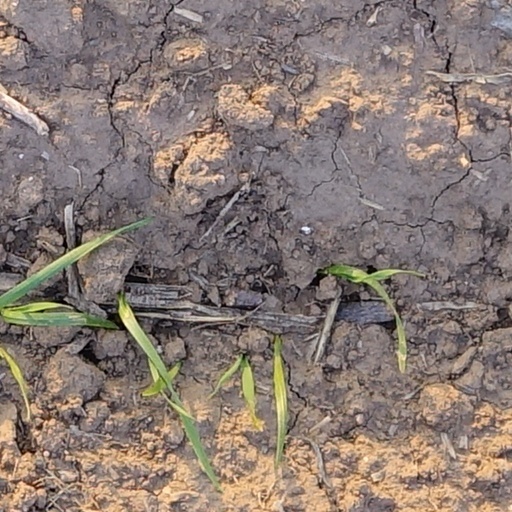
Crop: wheat